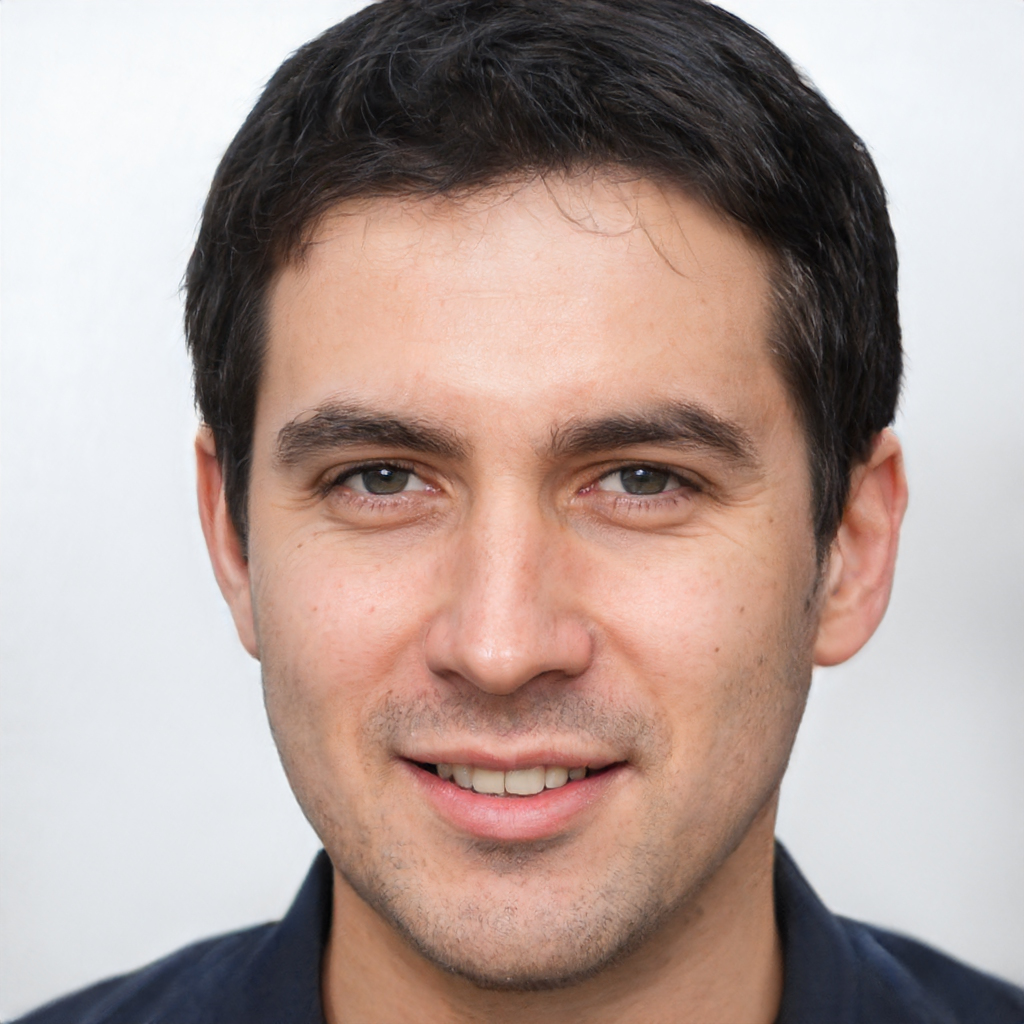
Gender: Male